Doc Savage: The Man of Bronze

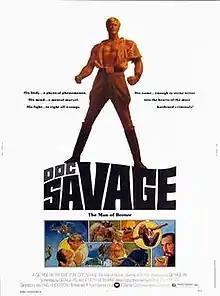
Theatrical release poster by Roger Kastel

Doc Savage: The Man of Bronze is a 1975 American action film starring Ron Ely as pulp hero Doc Savage. This was the last film completed by pioneering science fiction producer George Pal. It was directed by Michael Anderson, who had previously directed another big-budget adventure film, "Around the World in 80 Days", the 1956 Best Picture of the Academy of Motion Picture Arts and Sciences.